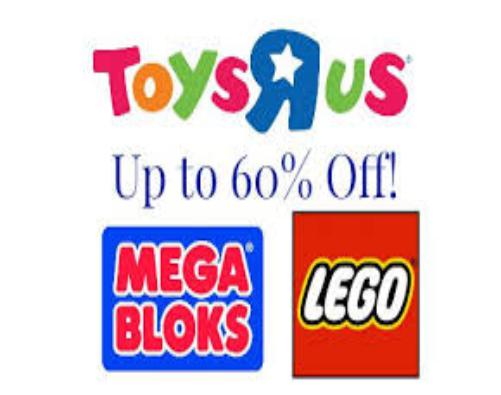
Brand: mega bloks
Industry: Leisure